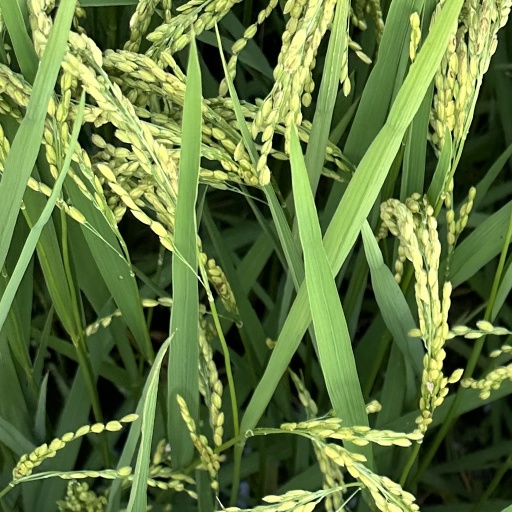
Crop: rice